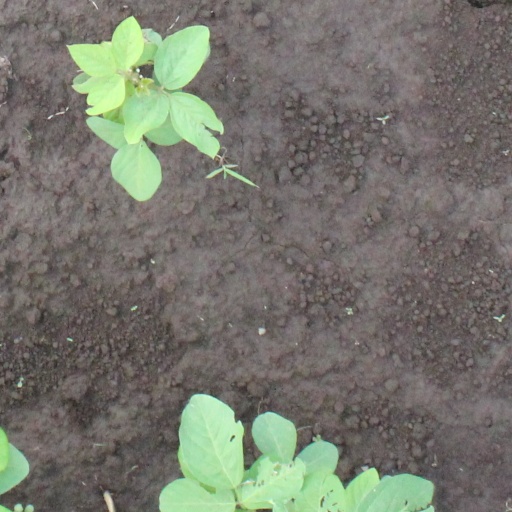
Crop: soybean